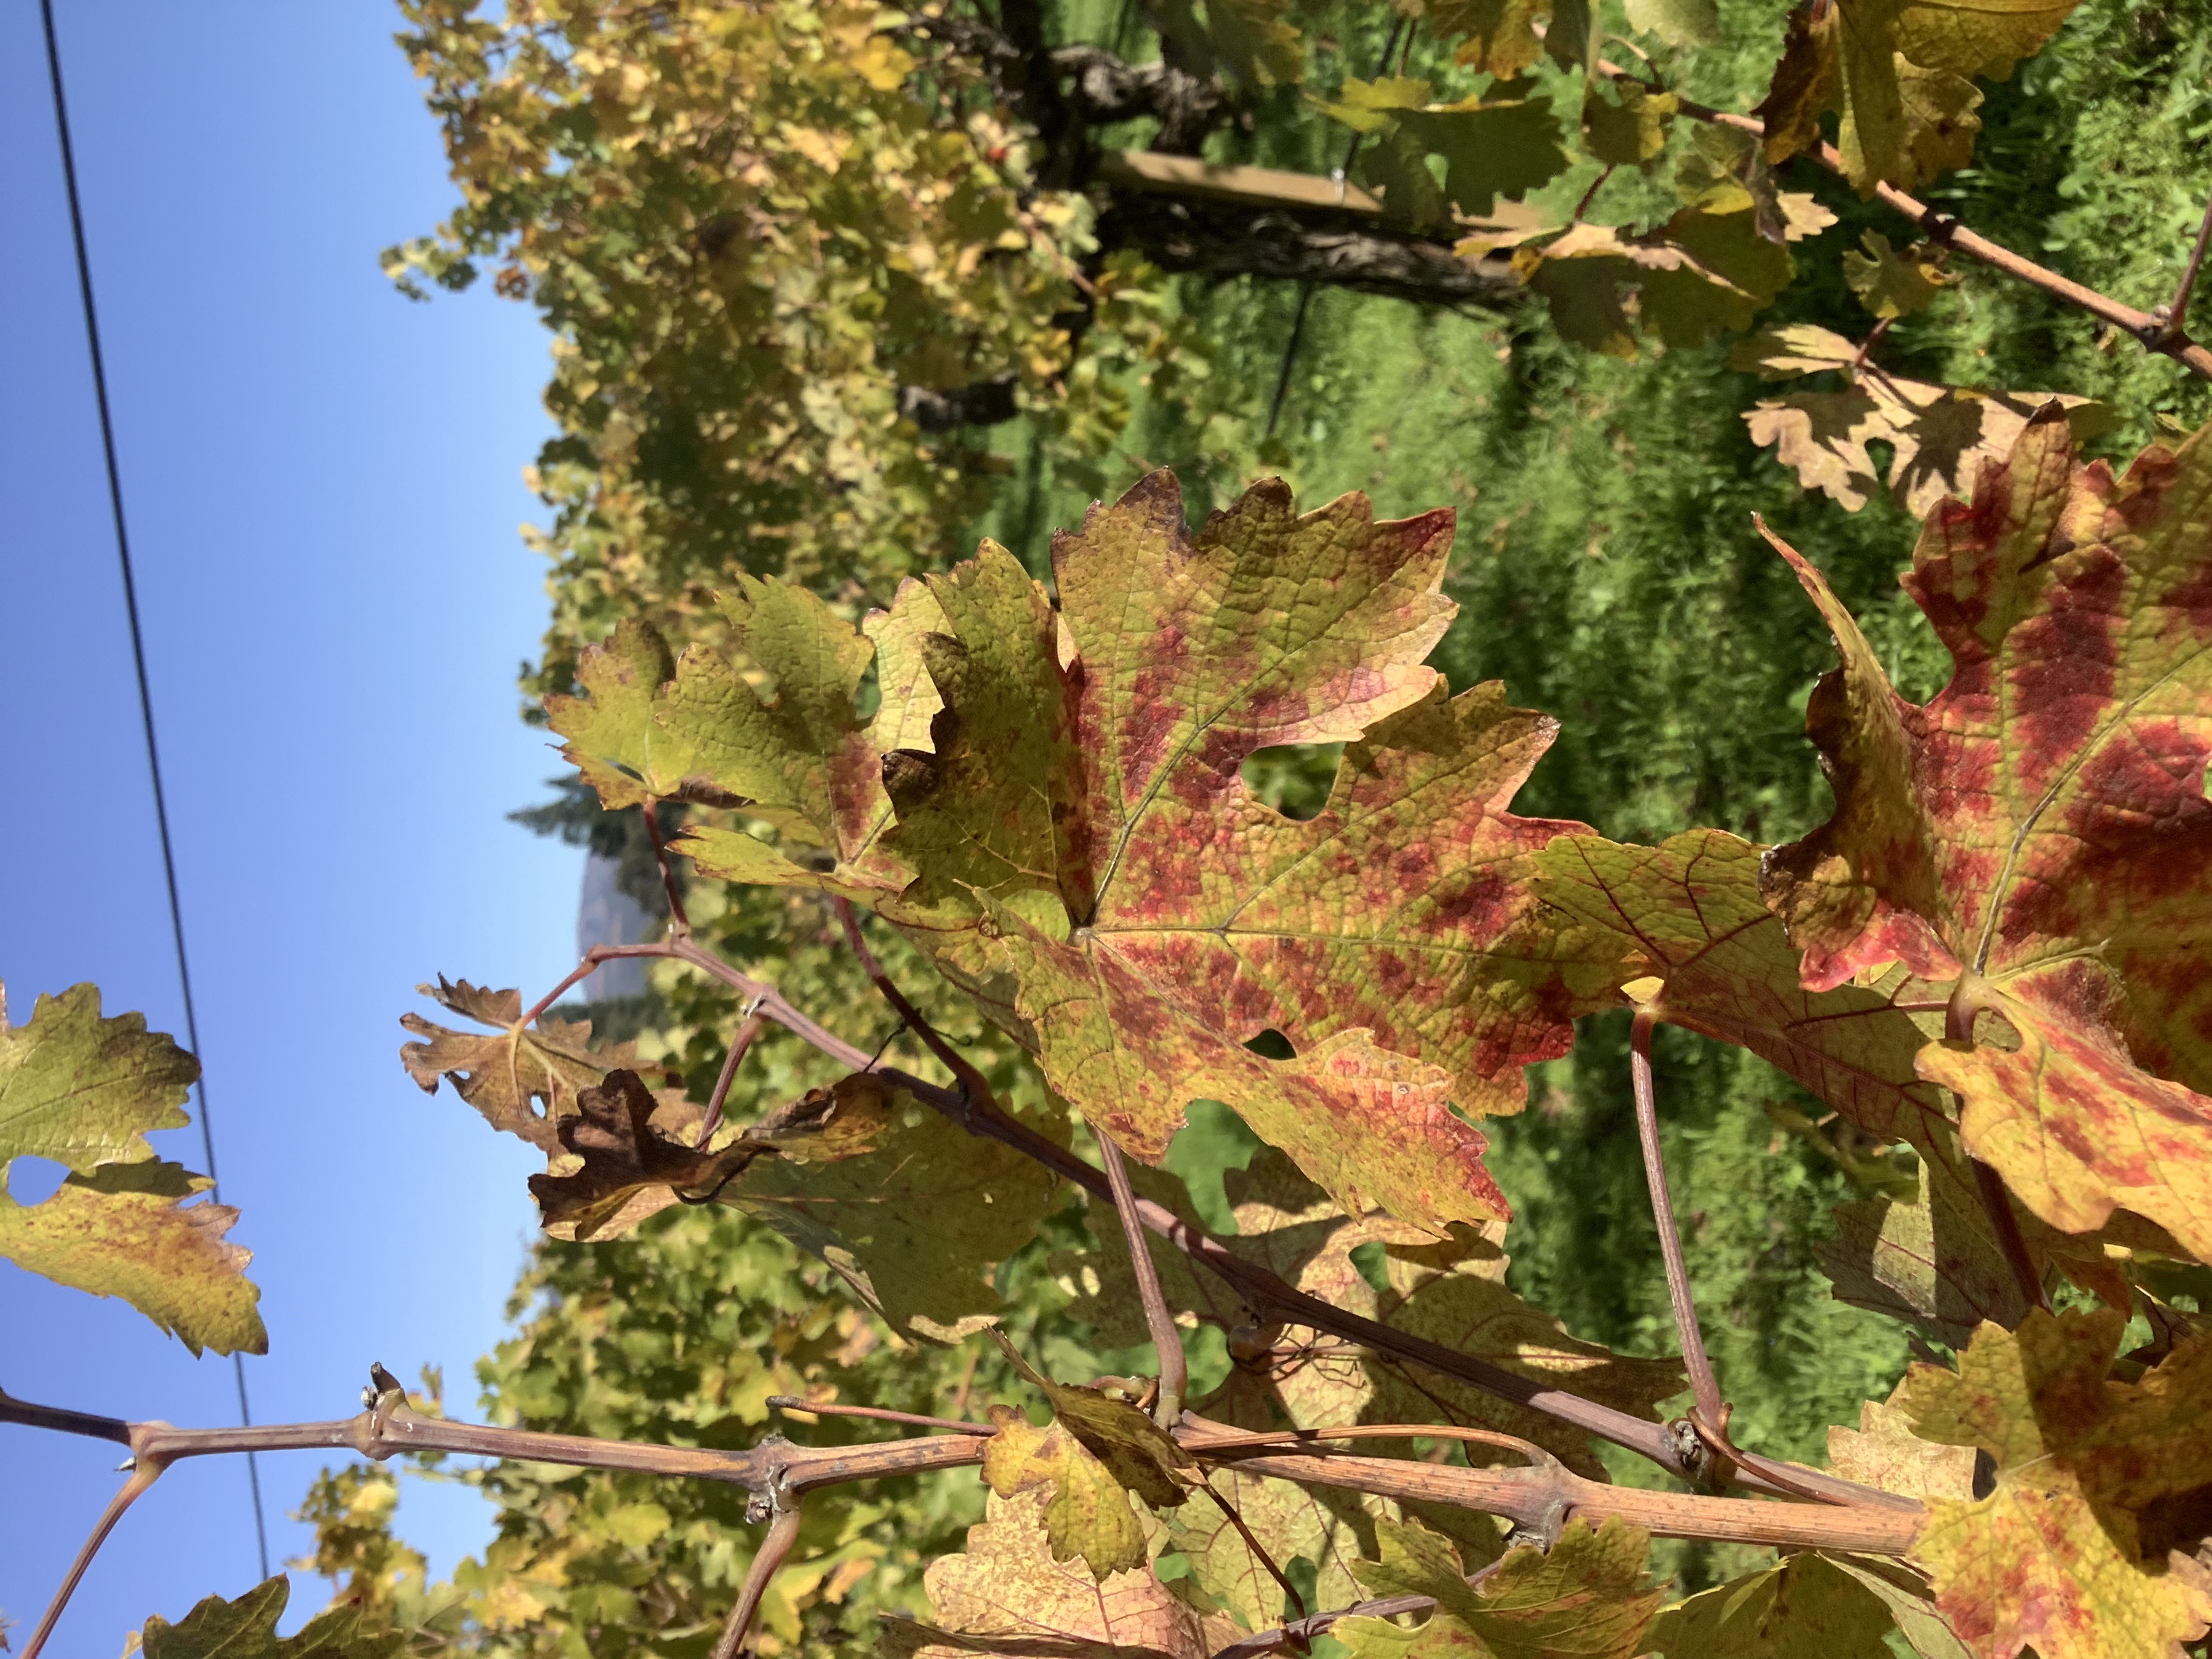
Label: Red Blotch